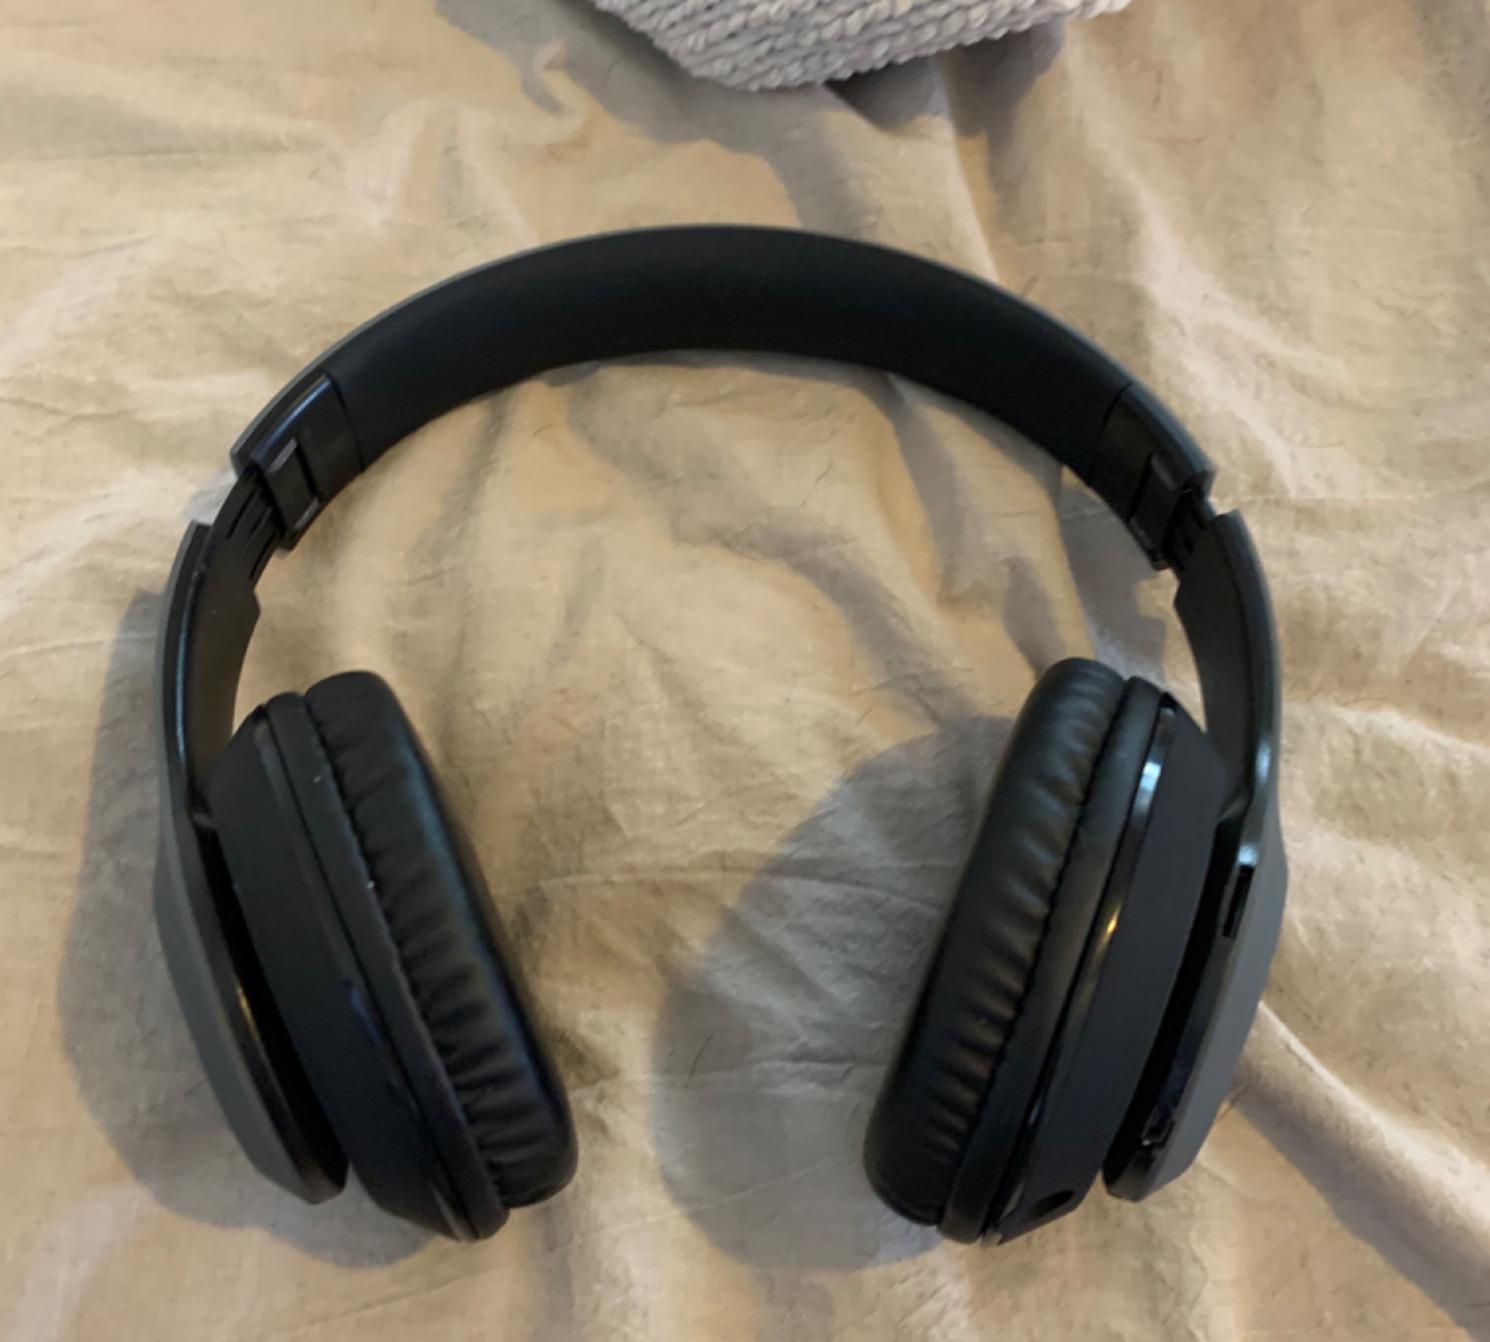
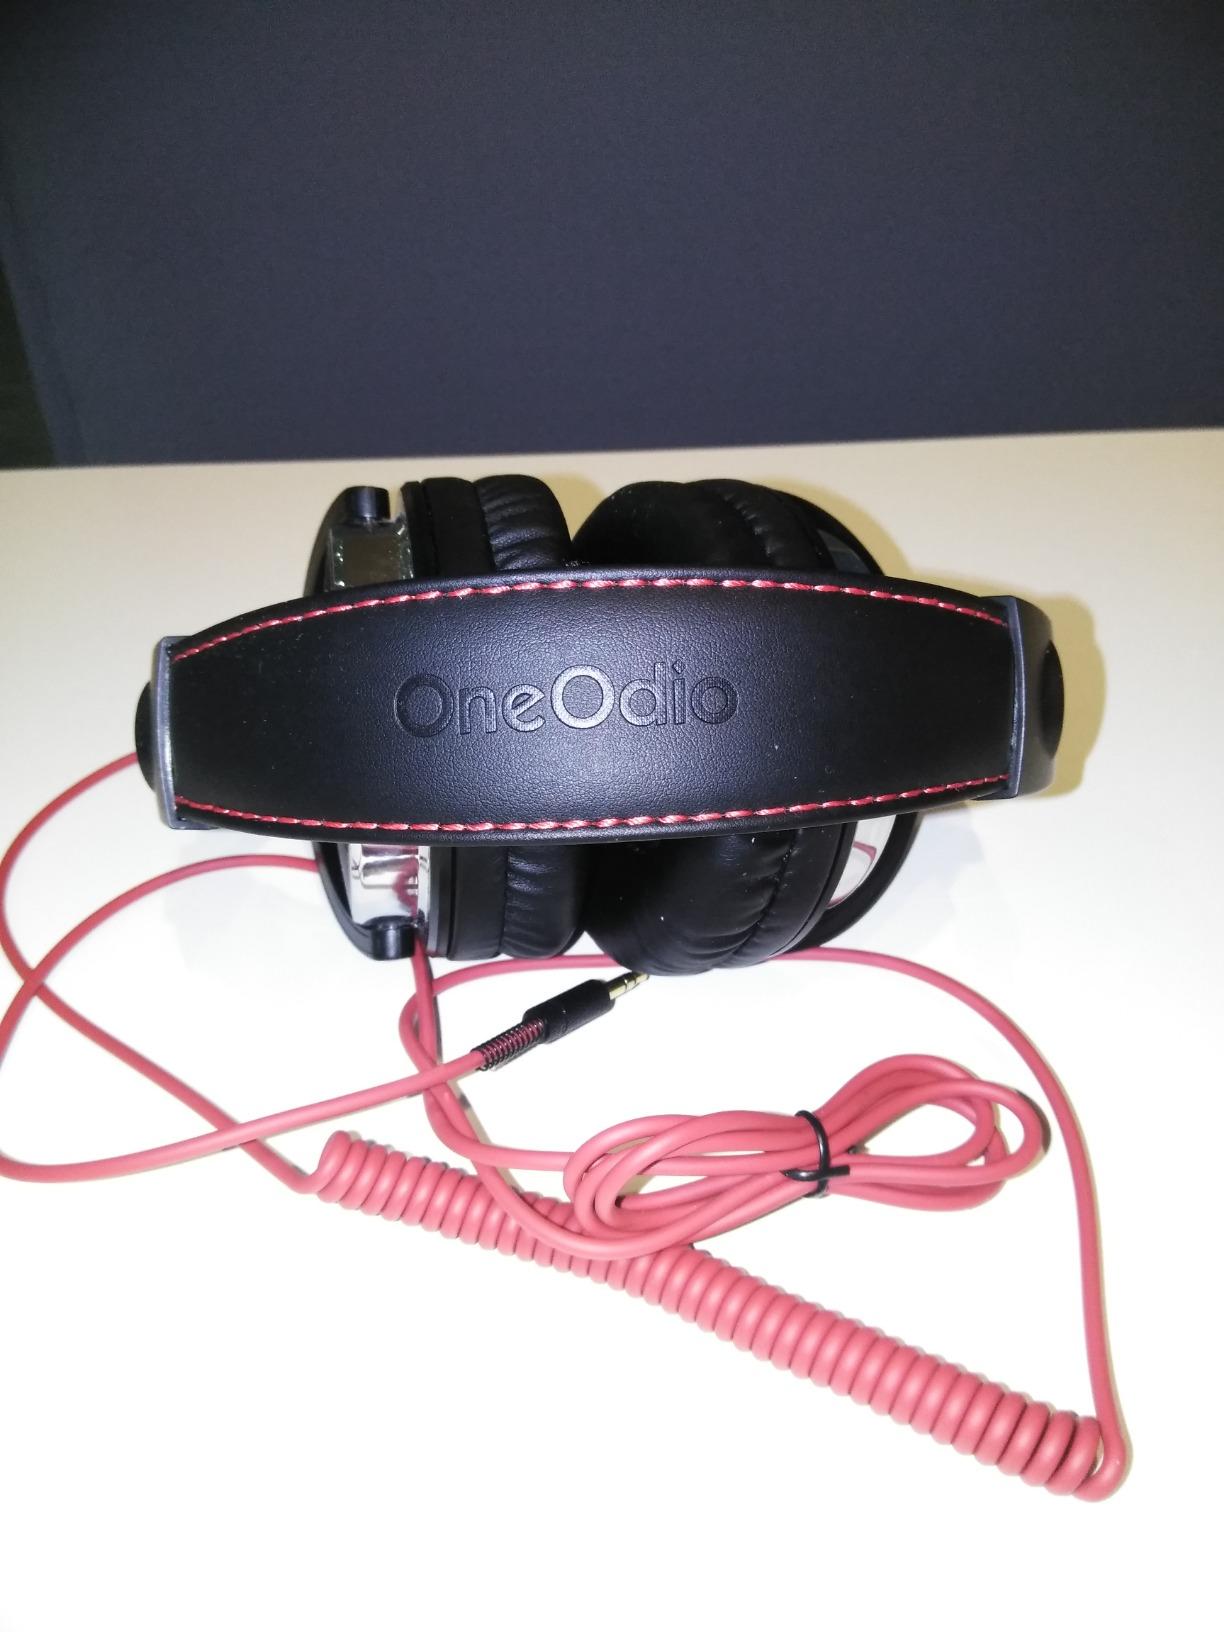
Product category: headphones
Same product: no